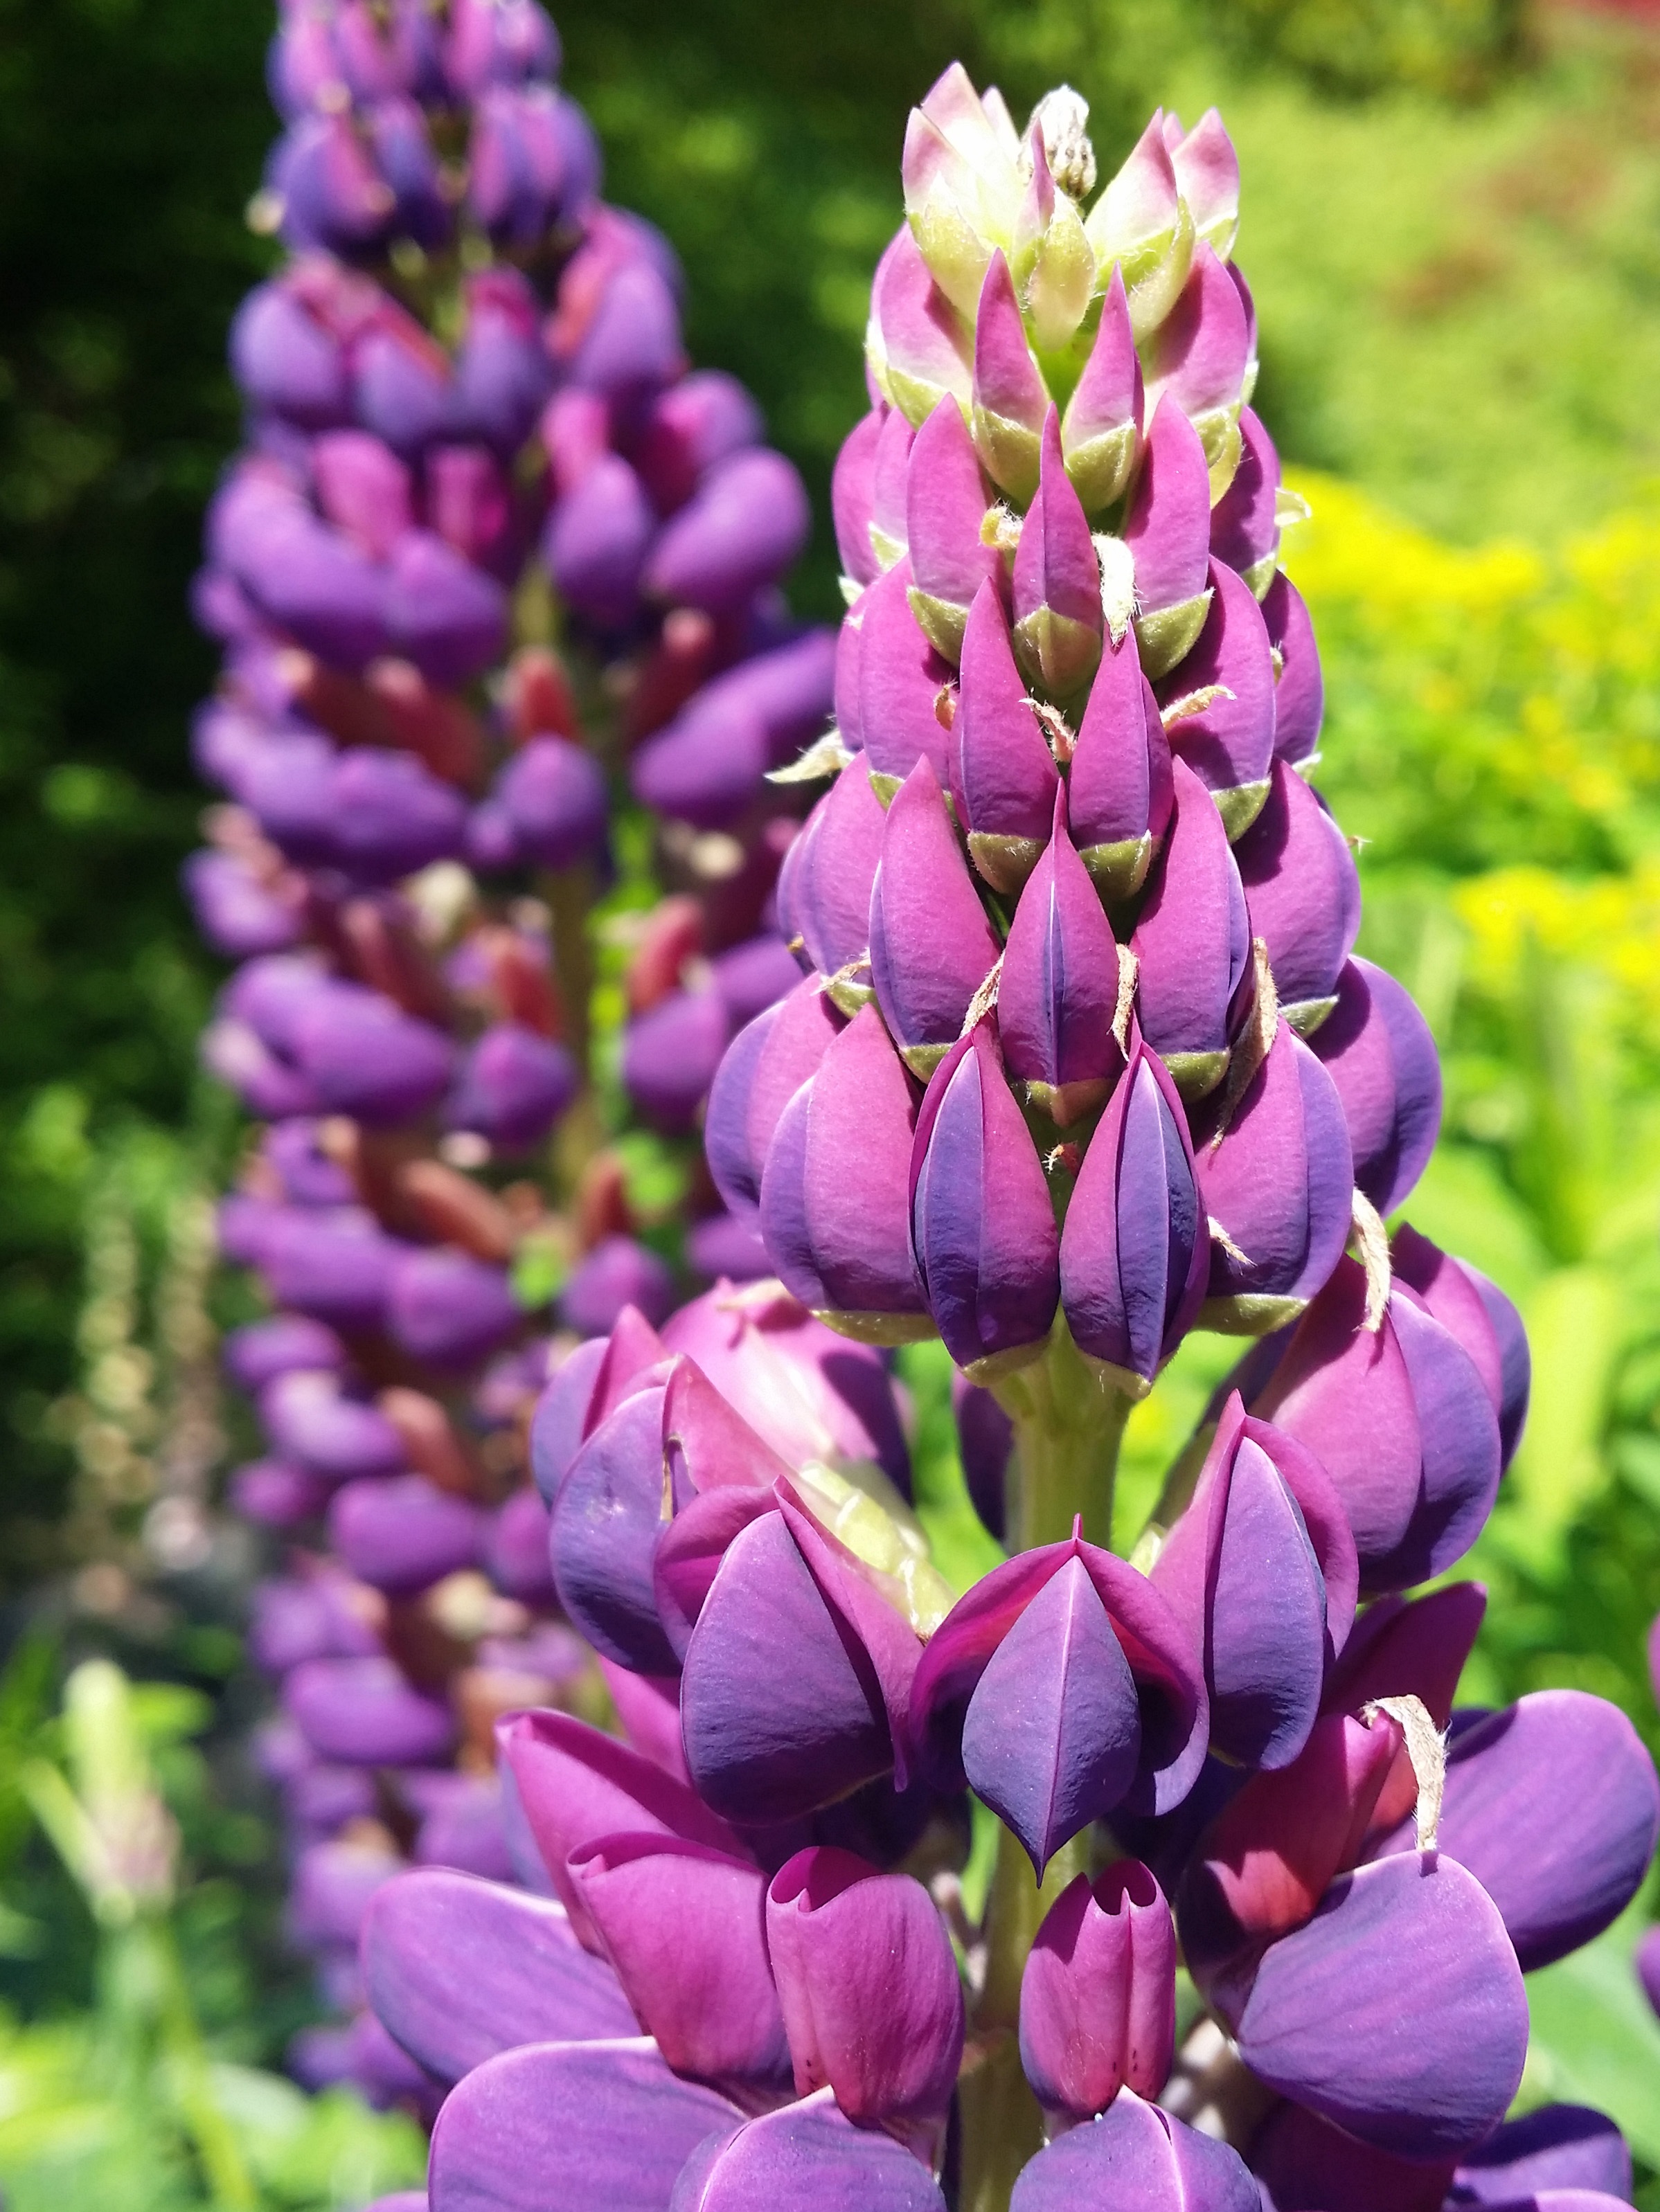
nature, blossom, plant, flower, purple, petal, bloom, summer, green, natural, botany, colorful, flora, wildflower, violet, hyacinth, digitalis, lupin, flowering plant, land plant